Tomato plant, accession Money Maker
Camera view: horizontal (90 deg, fisheye); turntable rotation: 120 degrees
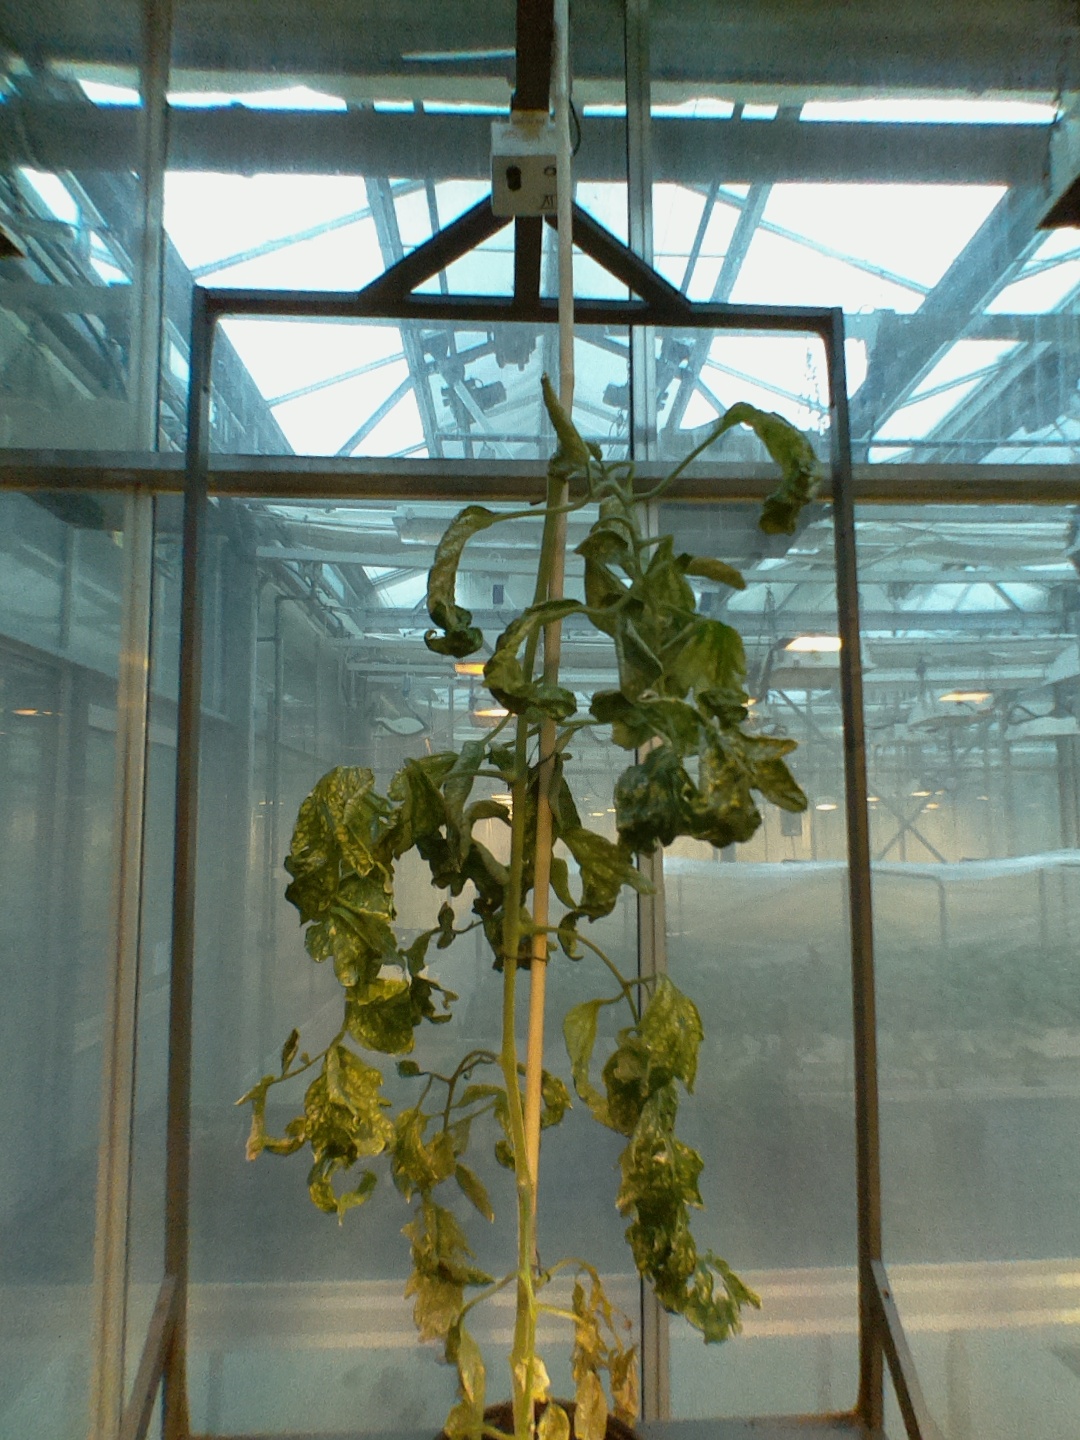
BBCH growth stage 52: 2 inflorescences visible